Dundas West station

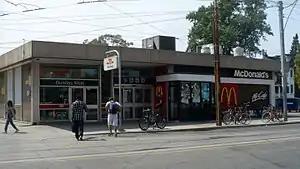

Dundas West is a subway station on Line 2 Bloor–Danforth of the Toronto subway in Toronto, Ontario, Canada. It is located just north of Bloor Street West at the corner of Dundas Street and Edna Avenue. The station is about 200 metres west of Bloor GO Station on the GO Transit Kitchener line and the Union Pearson Express.